Lierre Keith

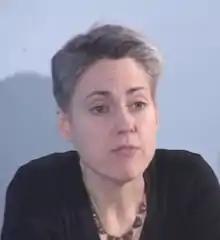
Keith (May 2011)

Lierre Keith (born 1964) is an American writer, radical feminist, food activist, and radical environmentalist.